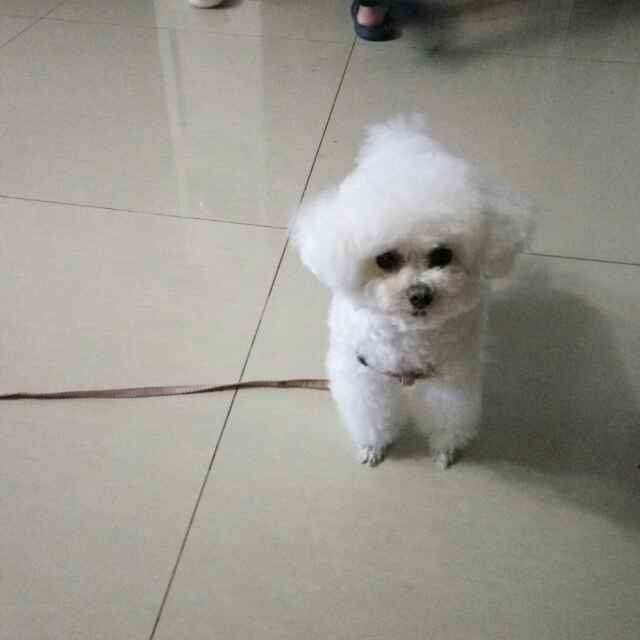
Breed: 7449-n000128-teddy